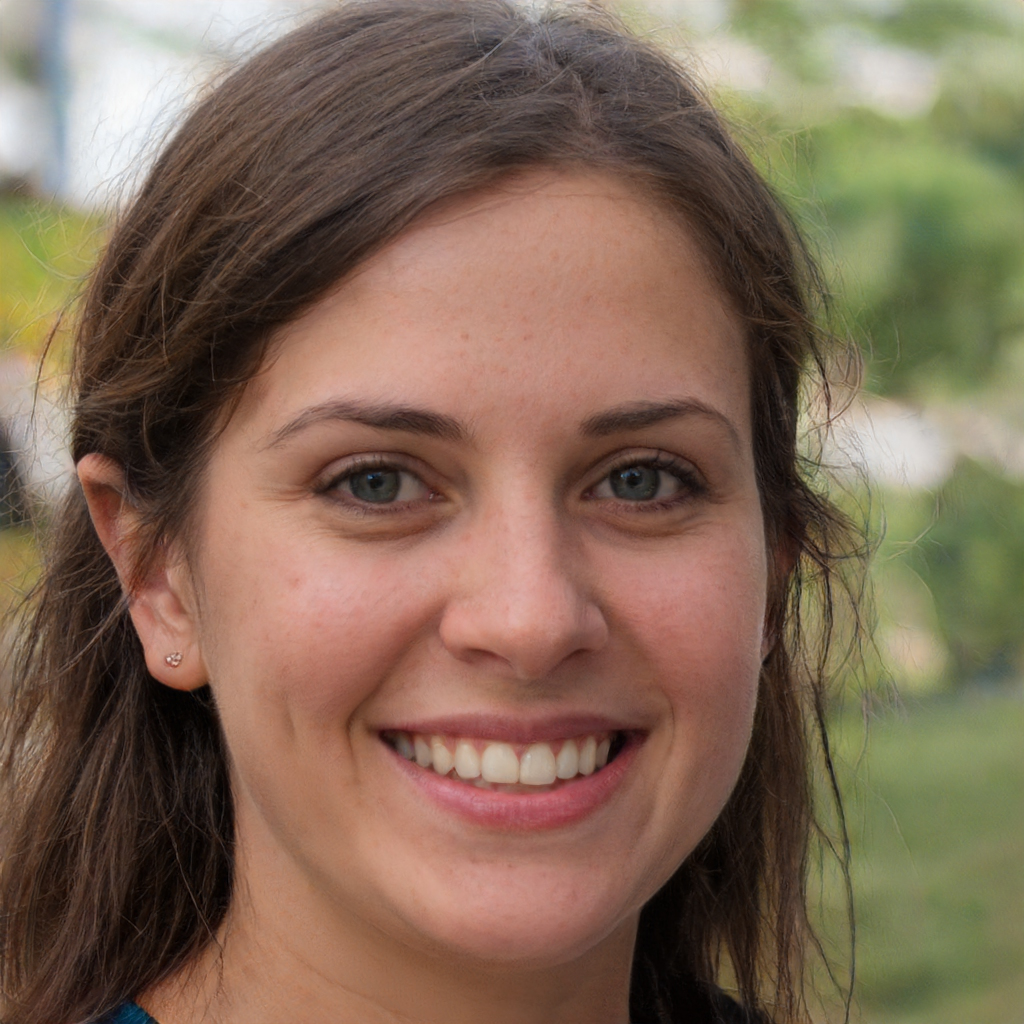
Label: Colored